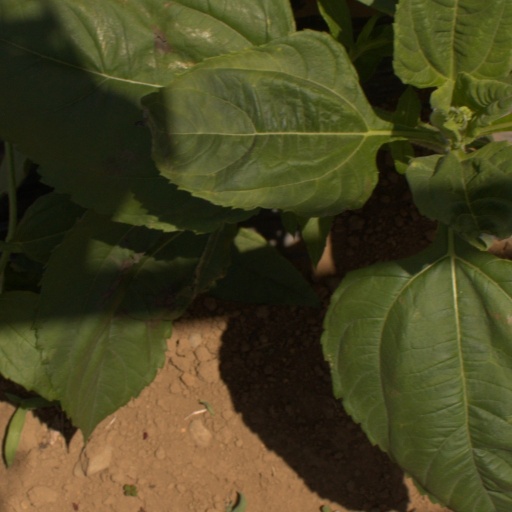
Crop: Jerusalem artichoke